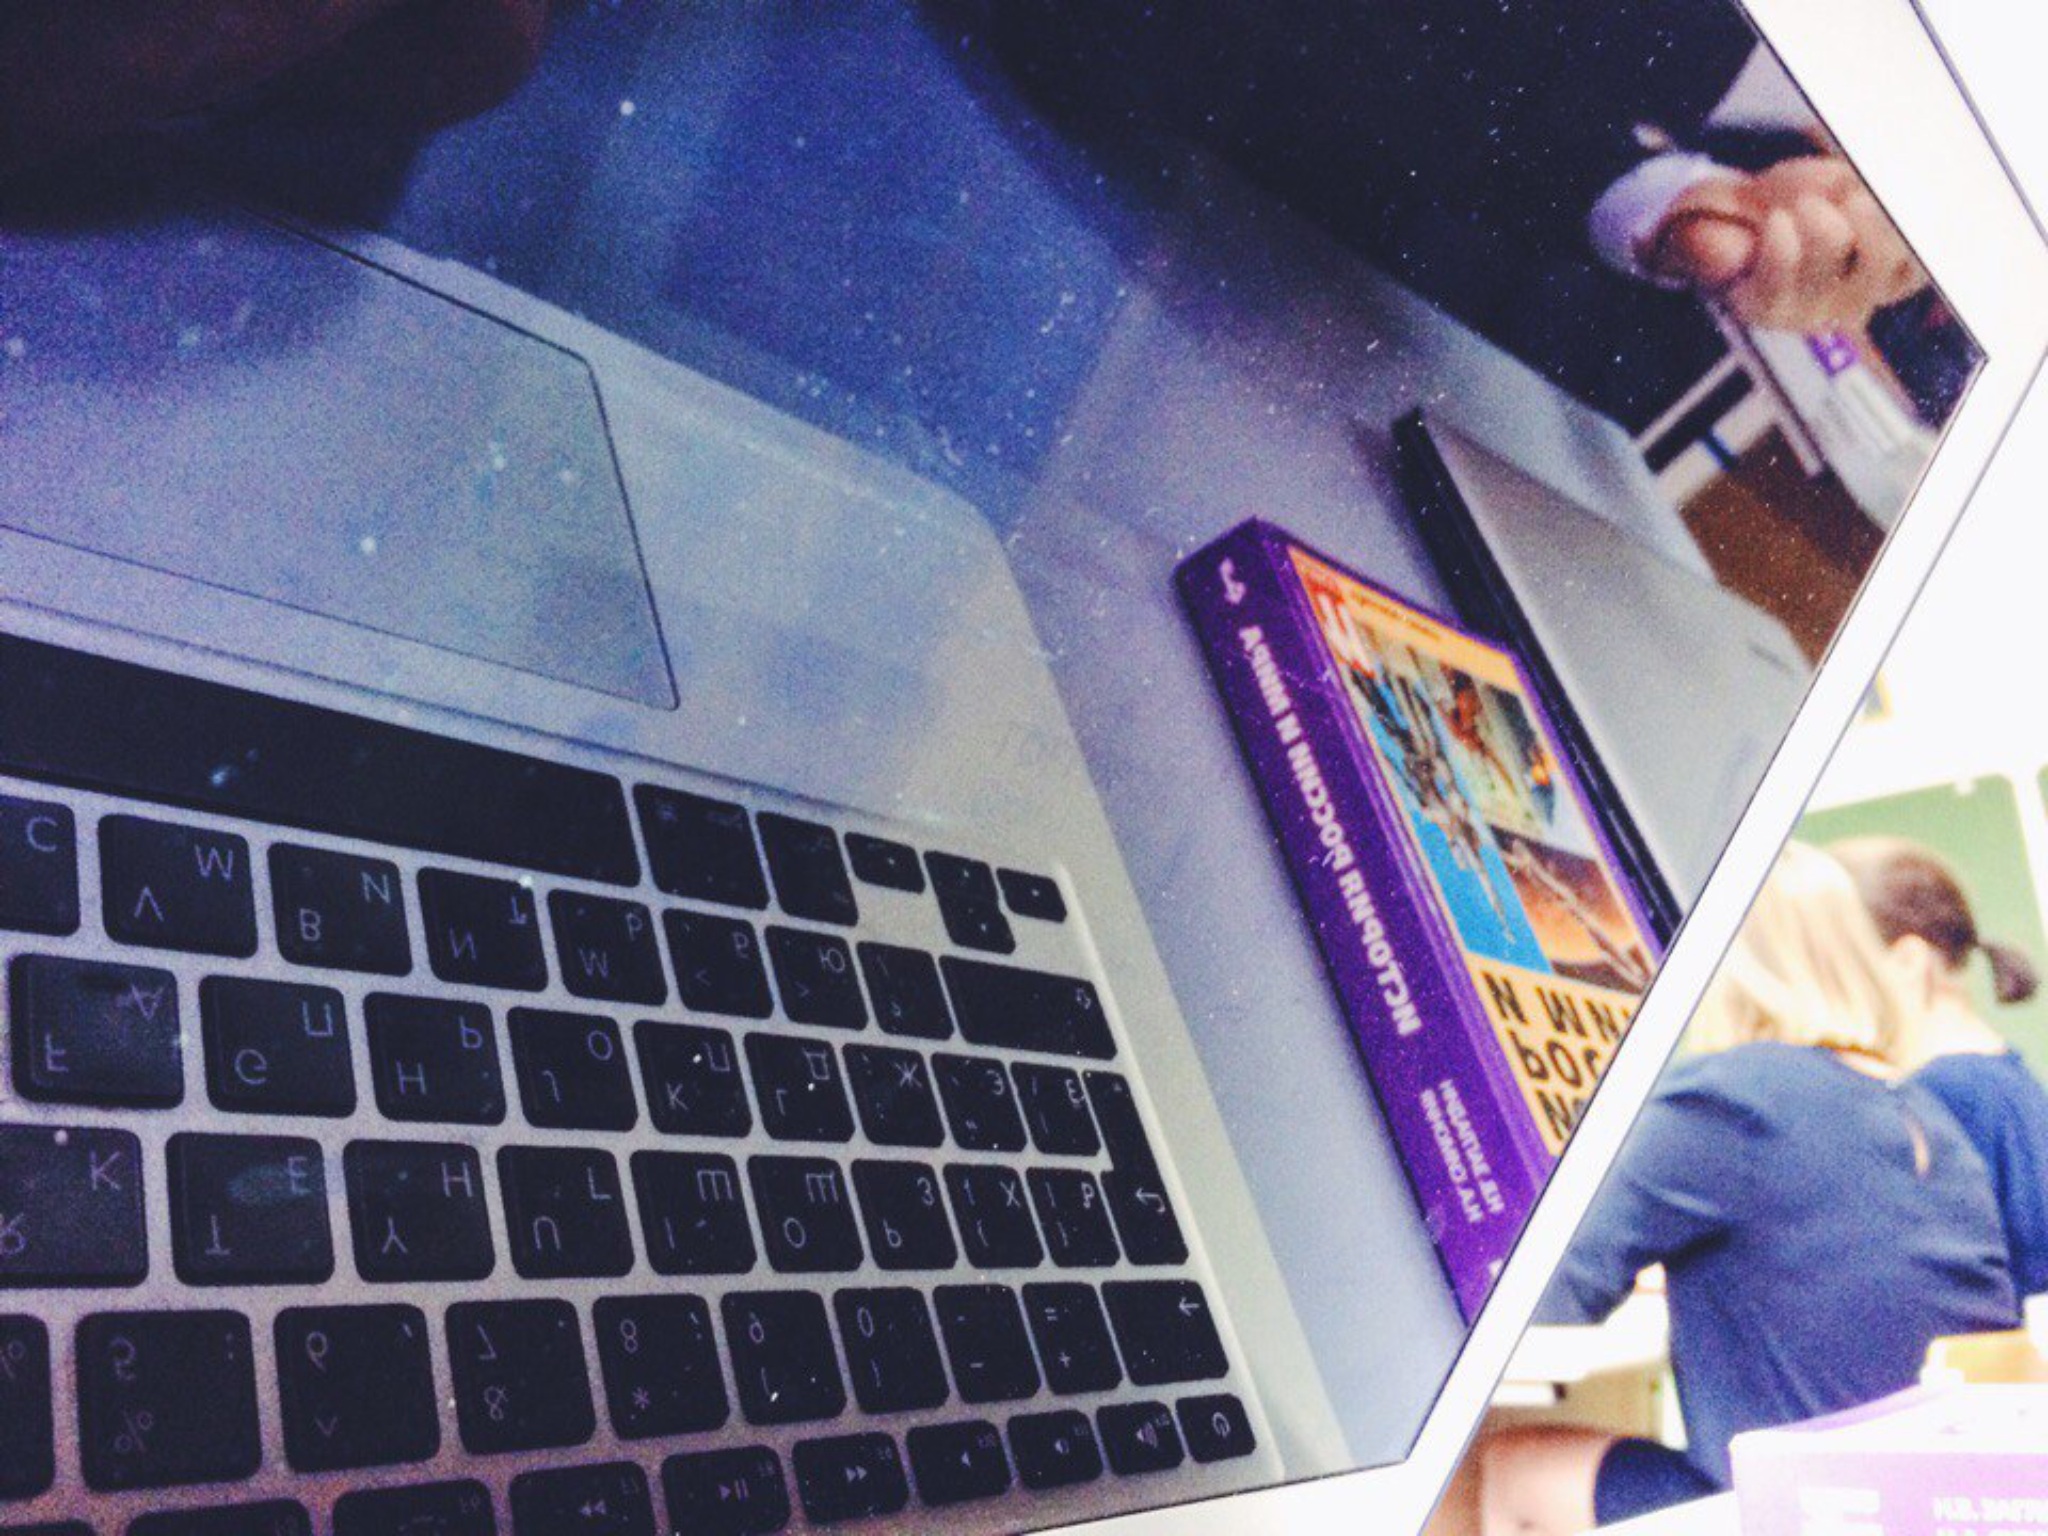
laptop, technology, purple, multimedia, netbook, electronic device